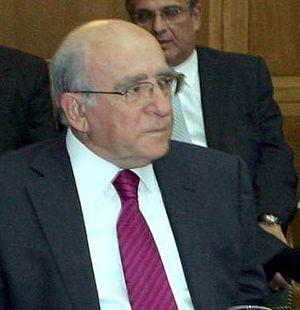
Geórgios Soufliás, né le 7 juillet 1941 à Pharsale en Grèce, est un homme politique grec. Membre de la Nouvelle Démocratie, il fut ministre de l'économie, ministre des Finances, ministre de l'Éducation nationale et ministre de l'Environnement de divers gouvernements de 1989 à 2009.